Willamette River

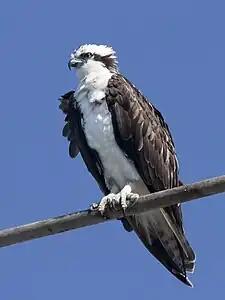
Osprey are among bird species often seen along the Willamette River.

Another historic structure, the Steel Bridge, farther downstream, was "the largest telescoping bridge in the world at the time of its opening" in 1912. It carries trains on its lower deck, MAX (Metropolitan Area Express) light-rail trains and motorized vehicles on its upper deck, and foot and bicycle traffic on a cantilevered walkway attached to the lower deck. When small ships must pass under the bridge, its double vertical-lift span can raise a lower railway deck without disturbing traffic on the upper deck. Operators can raise both decks as high as above the water. The Steel Bridge is "believed to be the world's only double-lift span that can raise its lower deck independently of the upper deck."